Question: Please indicate a possible affordance area of baseball bat that can be used for holding
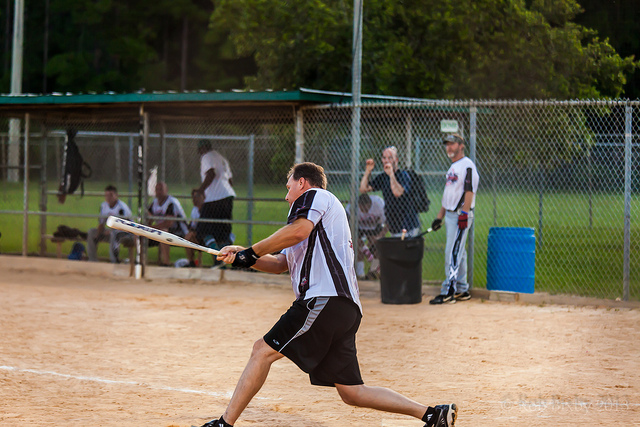
Answer: [190.778, 244.402, 251.746, 261.363]